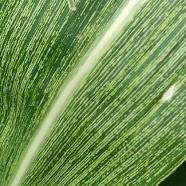
Crop: Maize
Condition: stripe-d